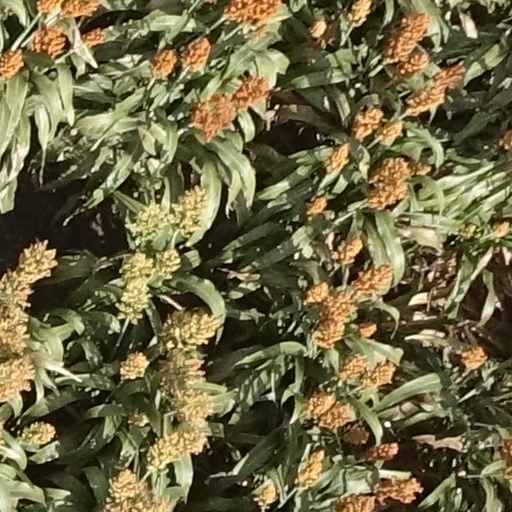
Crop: sorghum